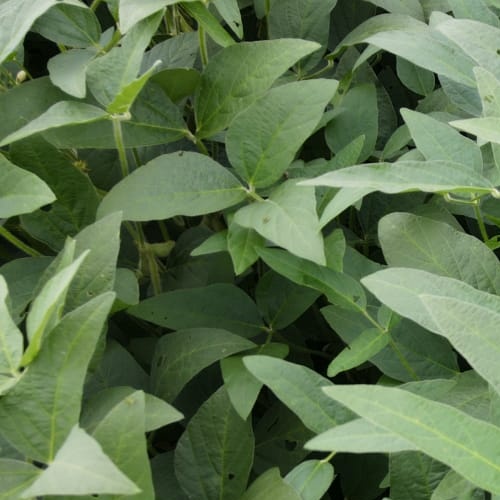
Label: Diabrotica_speciosa